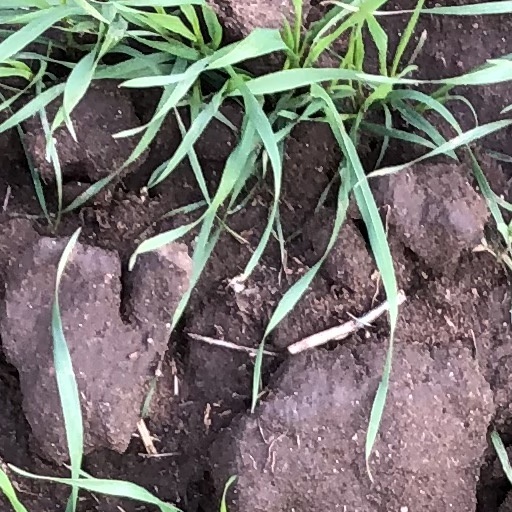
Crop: wheat